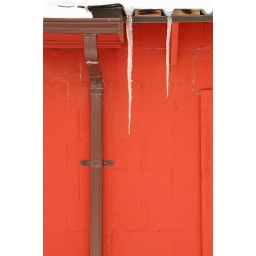
two icicles against an orange cinder block wall